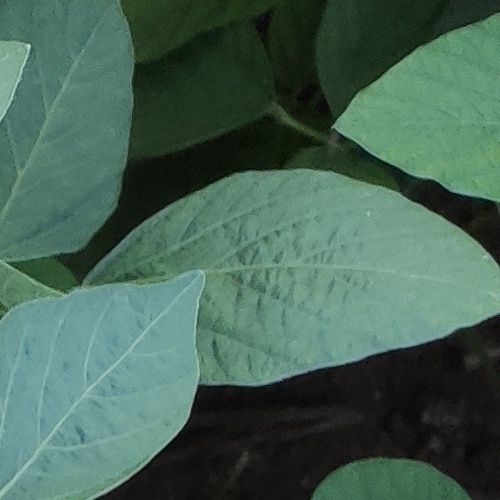
Label: Healthy